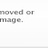
Emotion: surprise